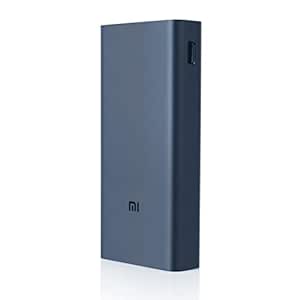
MI Power Bank 3i 20000mAh Lithium Polymer 18W Fast Power Delivery Charging | Input- Type C | Micro USB| Triple Output | Sandstone Black
Category: Electronics
Price: 2049 (list price: 2199)
Rating: 4.3 (1,78,912 ratings)
About this product: 20000mAh Lithium Polymer battery|18W Fast Charging|Triple port output|Dual input port (Micro-USB/USB-C, Charging Time : 6.9 hours|Power Delivery|Advanced 12 Layer chip protection|Smart power management|6 months domestic warranty